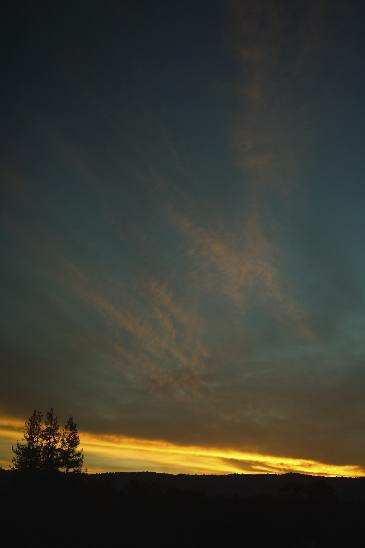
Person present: No